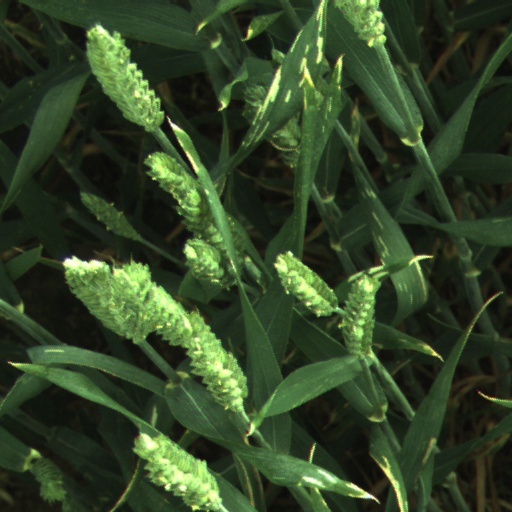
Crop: wheat